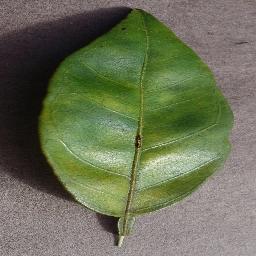
Label: Orange___Haunglongbing_(Citrus_greening)